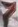
Number: 7